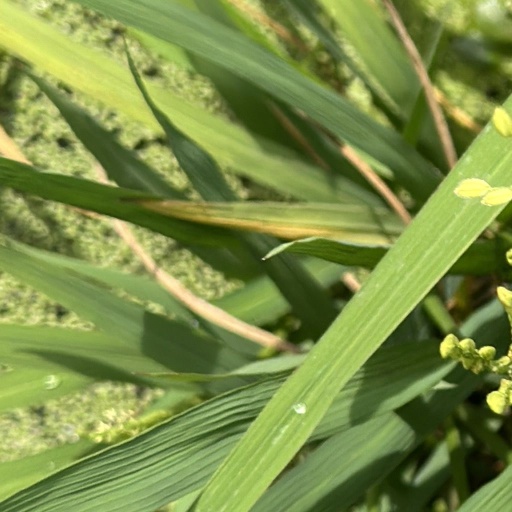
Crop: rice